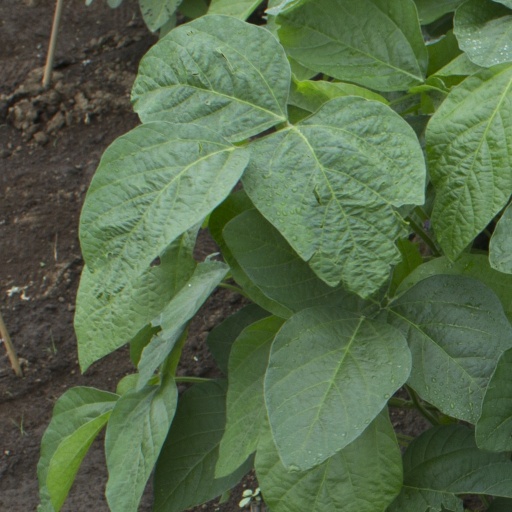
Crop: soybean